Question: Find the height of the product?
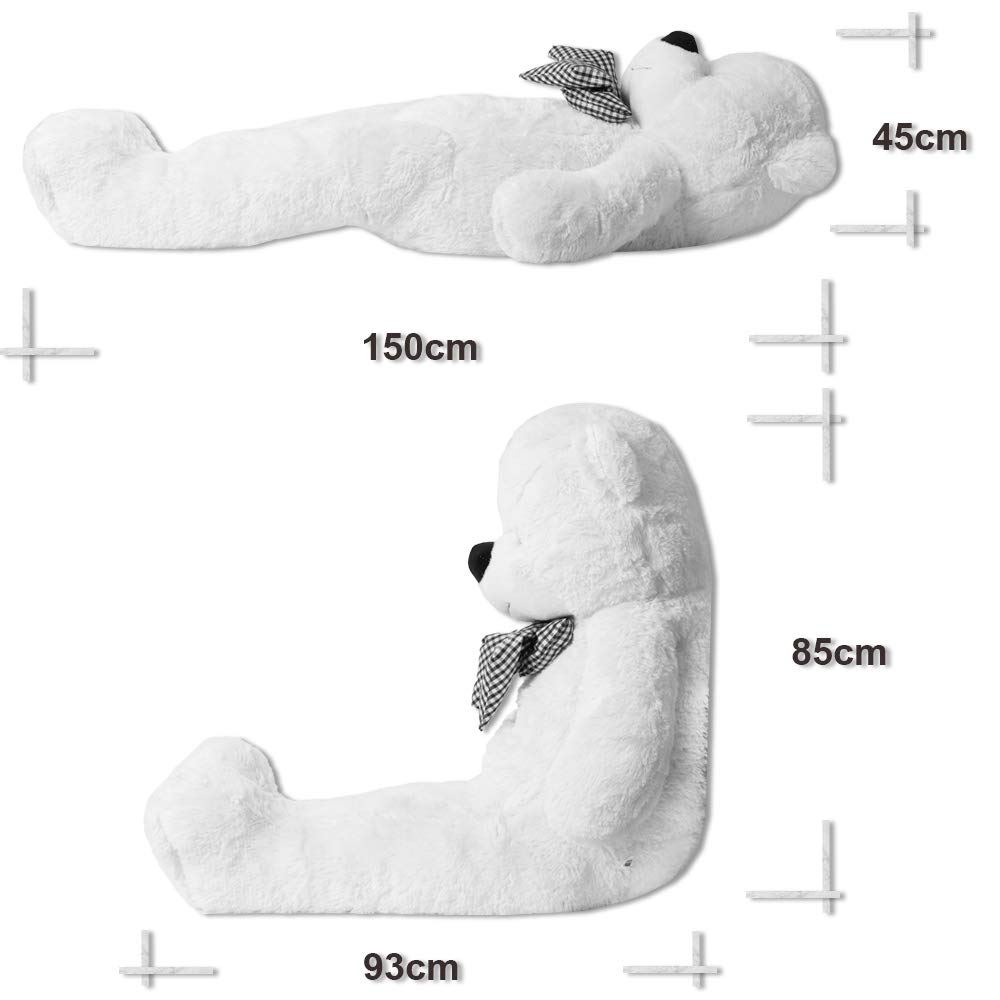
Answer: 45.0 centimetre